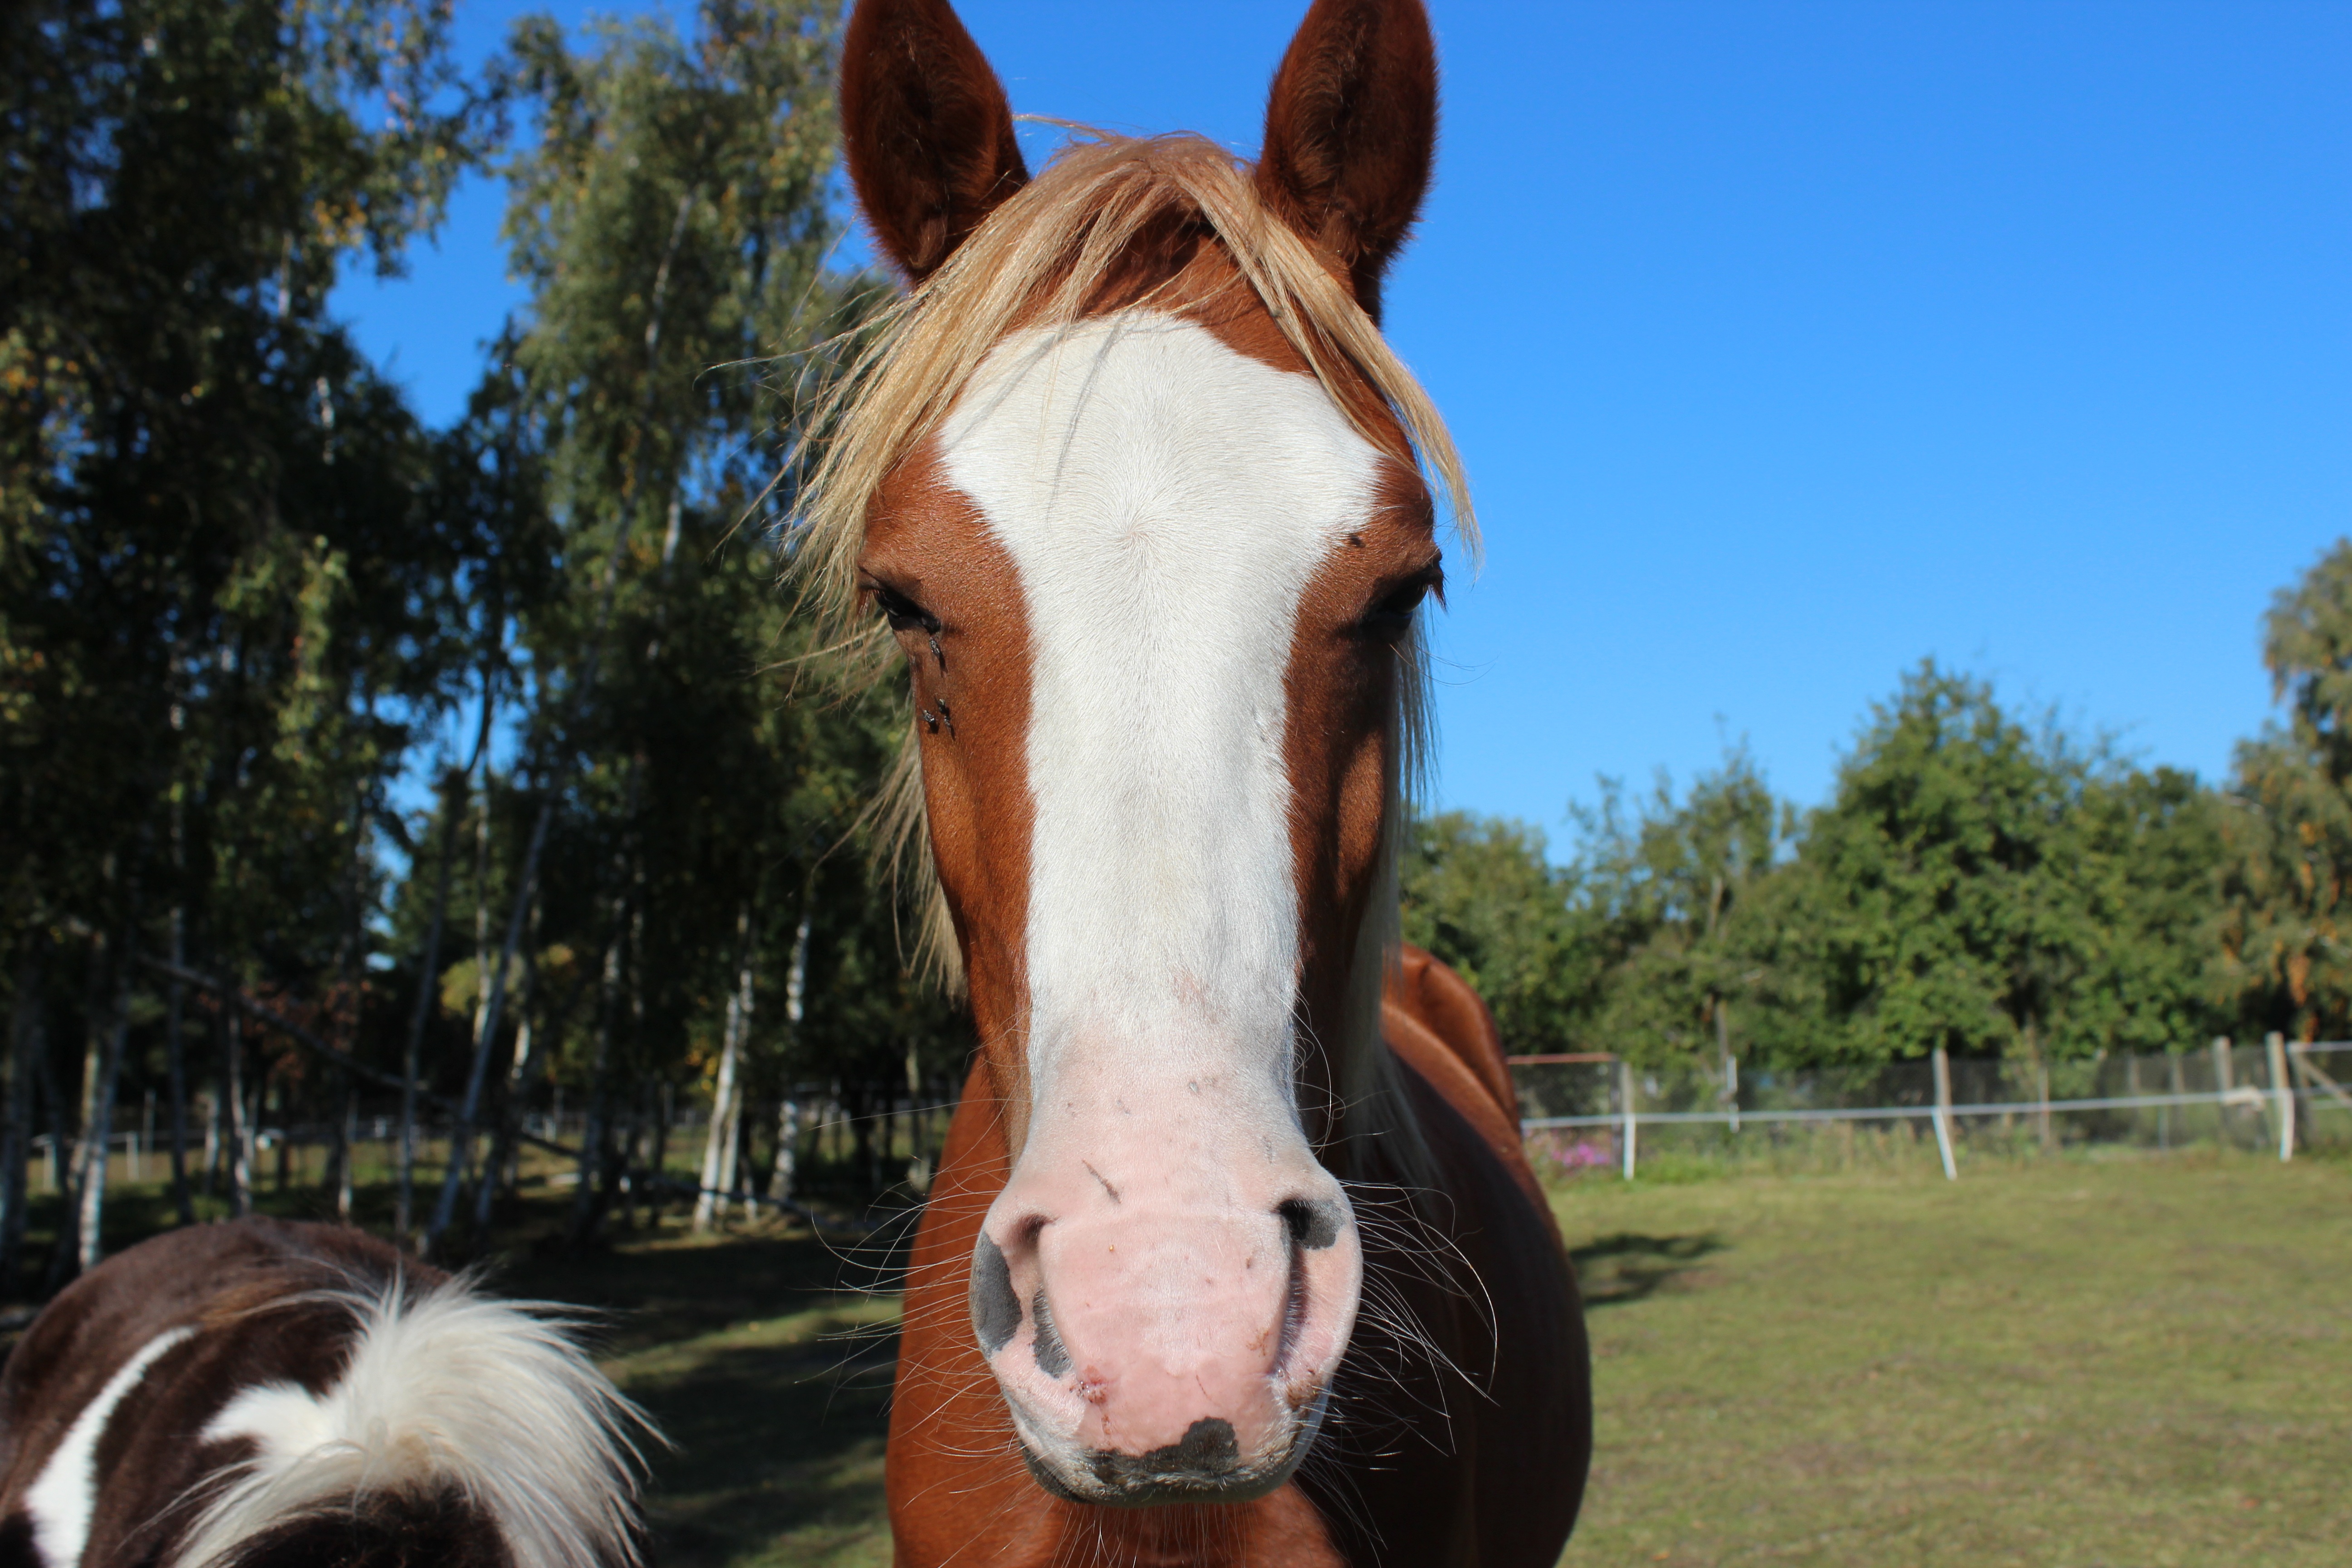
animal, pasture, grazing, horse, brown, mammal, stallion, mane, pony, blaze, vertebrate, mare, foal, pack animal, german reitponny, horse like mammal, mustang horse